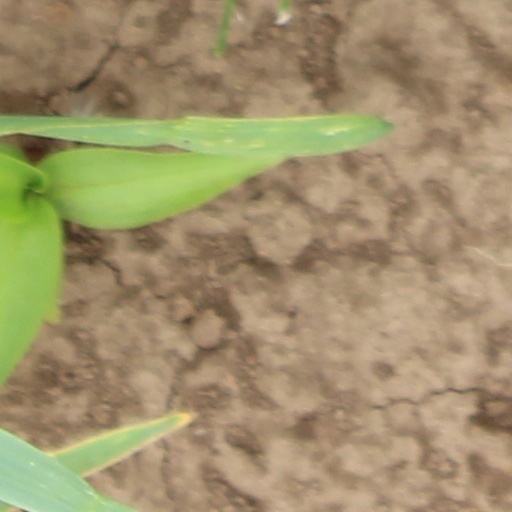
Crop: wheat